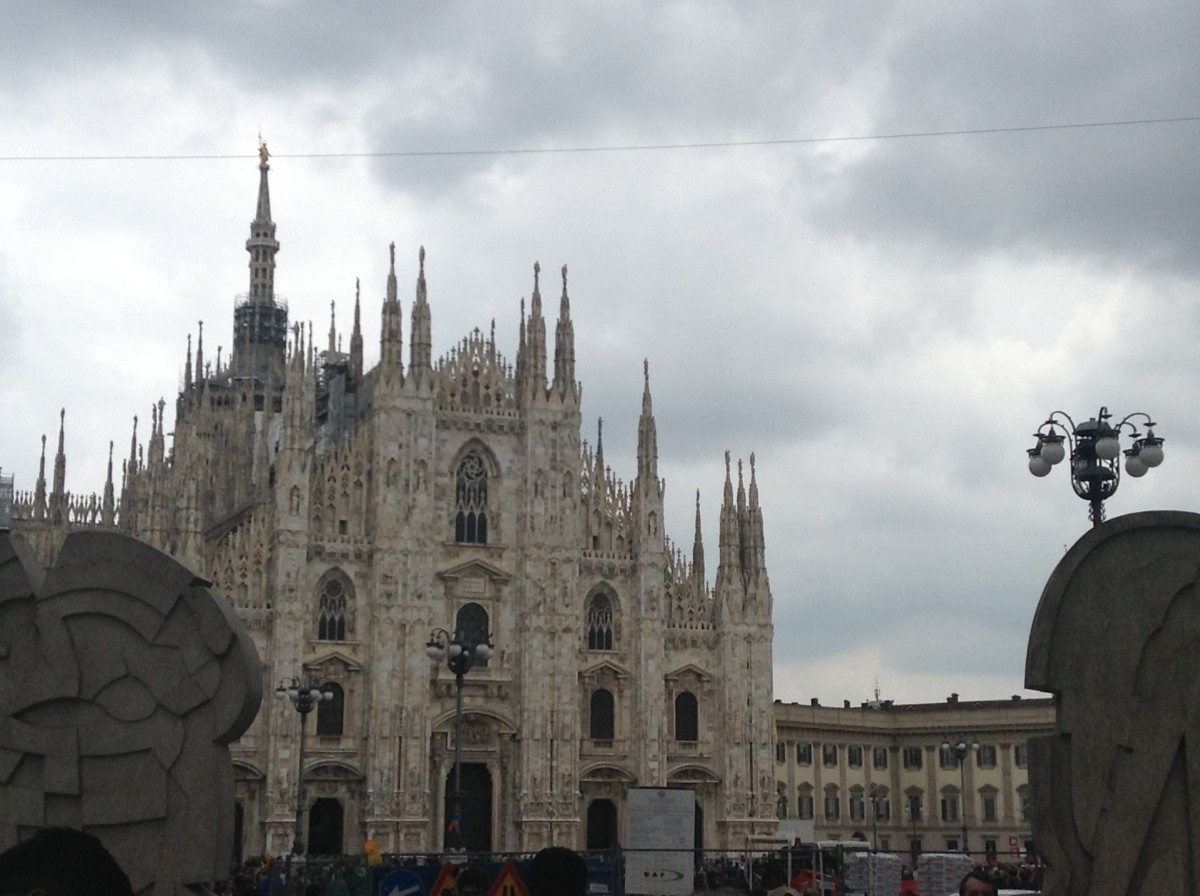
Tags: cityscape, landmark, church, cathedral, place of worship, spire, gothic architecture